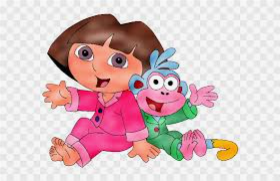
Portrait style: Cartoon Portrait